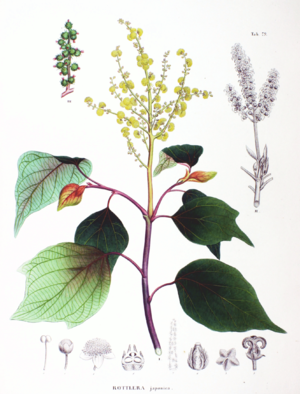
Macaranga kilimandscharica est une espèce de plantes de la famille des Euphorbiaceae.
Euphorbia virosa, connue aussi sous son nom d'Euphorbe vireuse, est une espèce de plantes de la famille des Euphorbiaceae formant des buissons larges, denses et vigoureux. Cette euphorbe originaire d'Afrique est une plante succulente qui ressemble à un cactus colonnaire, par convergence évolutive pour survivre dans des zones arides.
Jatropha cinerea est une espèce de la famille des Euphorbiaceae, originaire du Sud-Ouest des États-Unis.
La tribu des Chrozophoreae est une tribu de plantes de la famille des Euphorbiaceae. Cette tribu contient 4 sous-tribus et 12 genres.